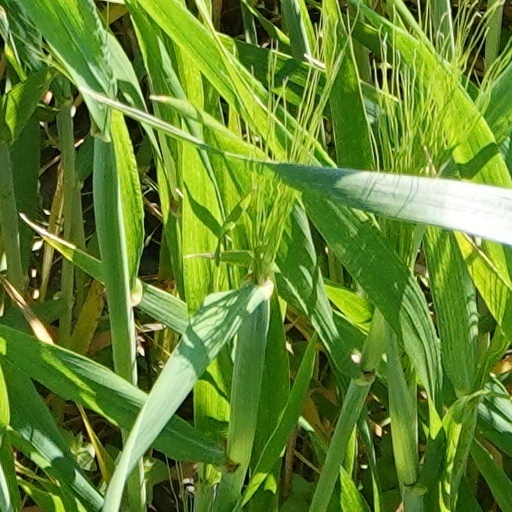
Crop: wheat